1913 Alberta general election

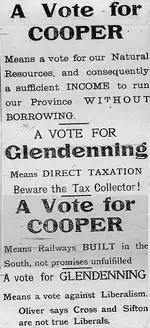
A ad that appeared in the Nanton News 10 April 1913 effectively highlights campaign issues, the ad was run by Conservative J.T. Cooper to attack his opponent Liberal John Glendenning

The Liberal campaign was dubbed "Siftonism" inferring that Sifton was a disease that needed to be cleaned from Alberta. The media at the time picked up on that, and roasted the Liberal party. The Conservative party attacked the Liberals on the Railway Scandal and Lack of provincial infrastructure.